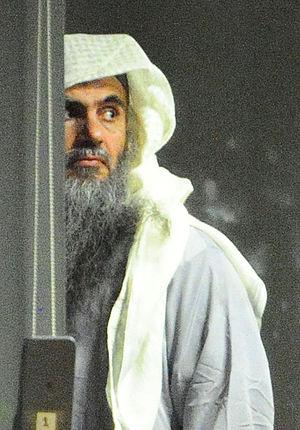
Abou Qatada al-Filistini appelé aussi parfois Abou Omar, est né en 1959 à Bethléem, en Cisjordanie. C'est un homme politique et théologien de nationalité jordanienne.